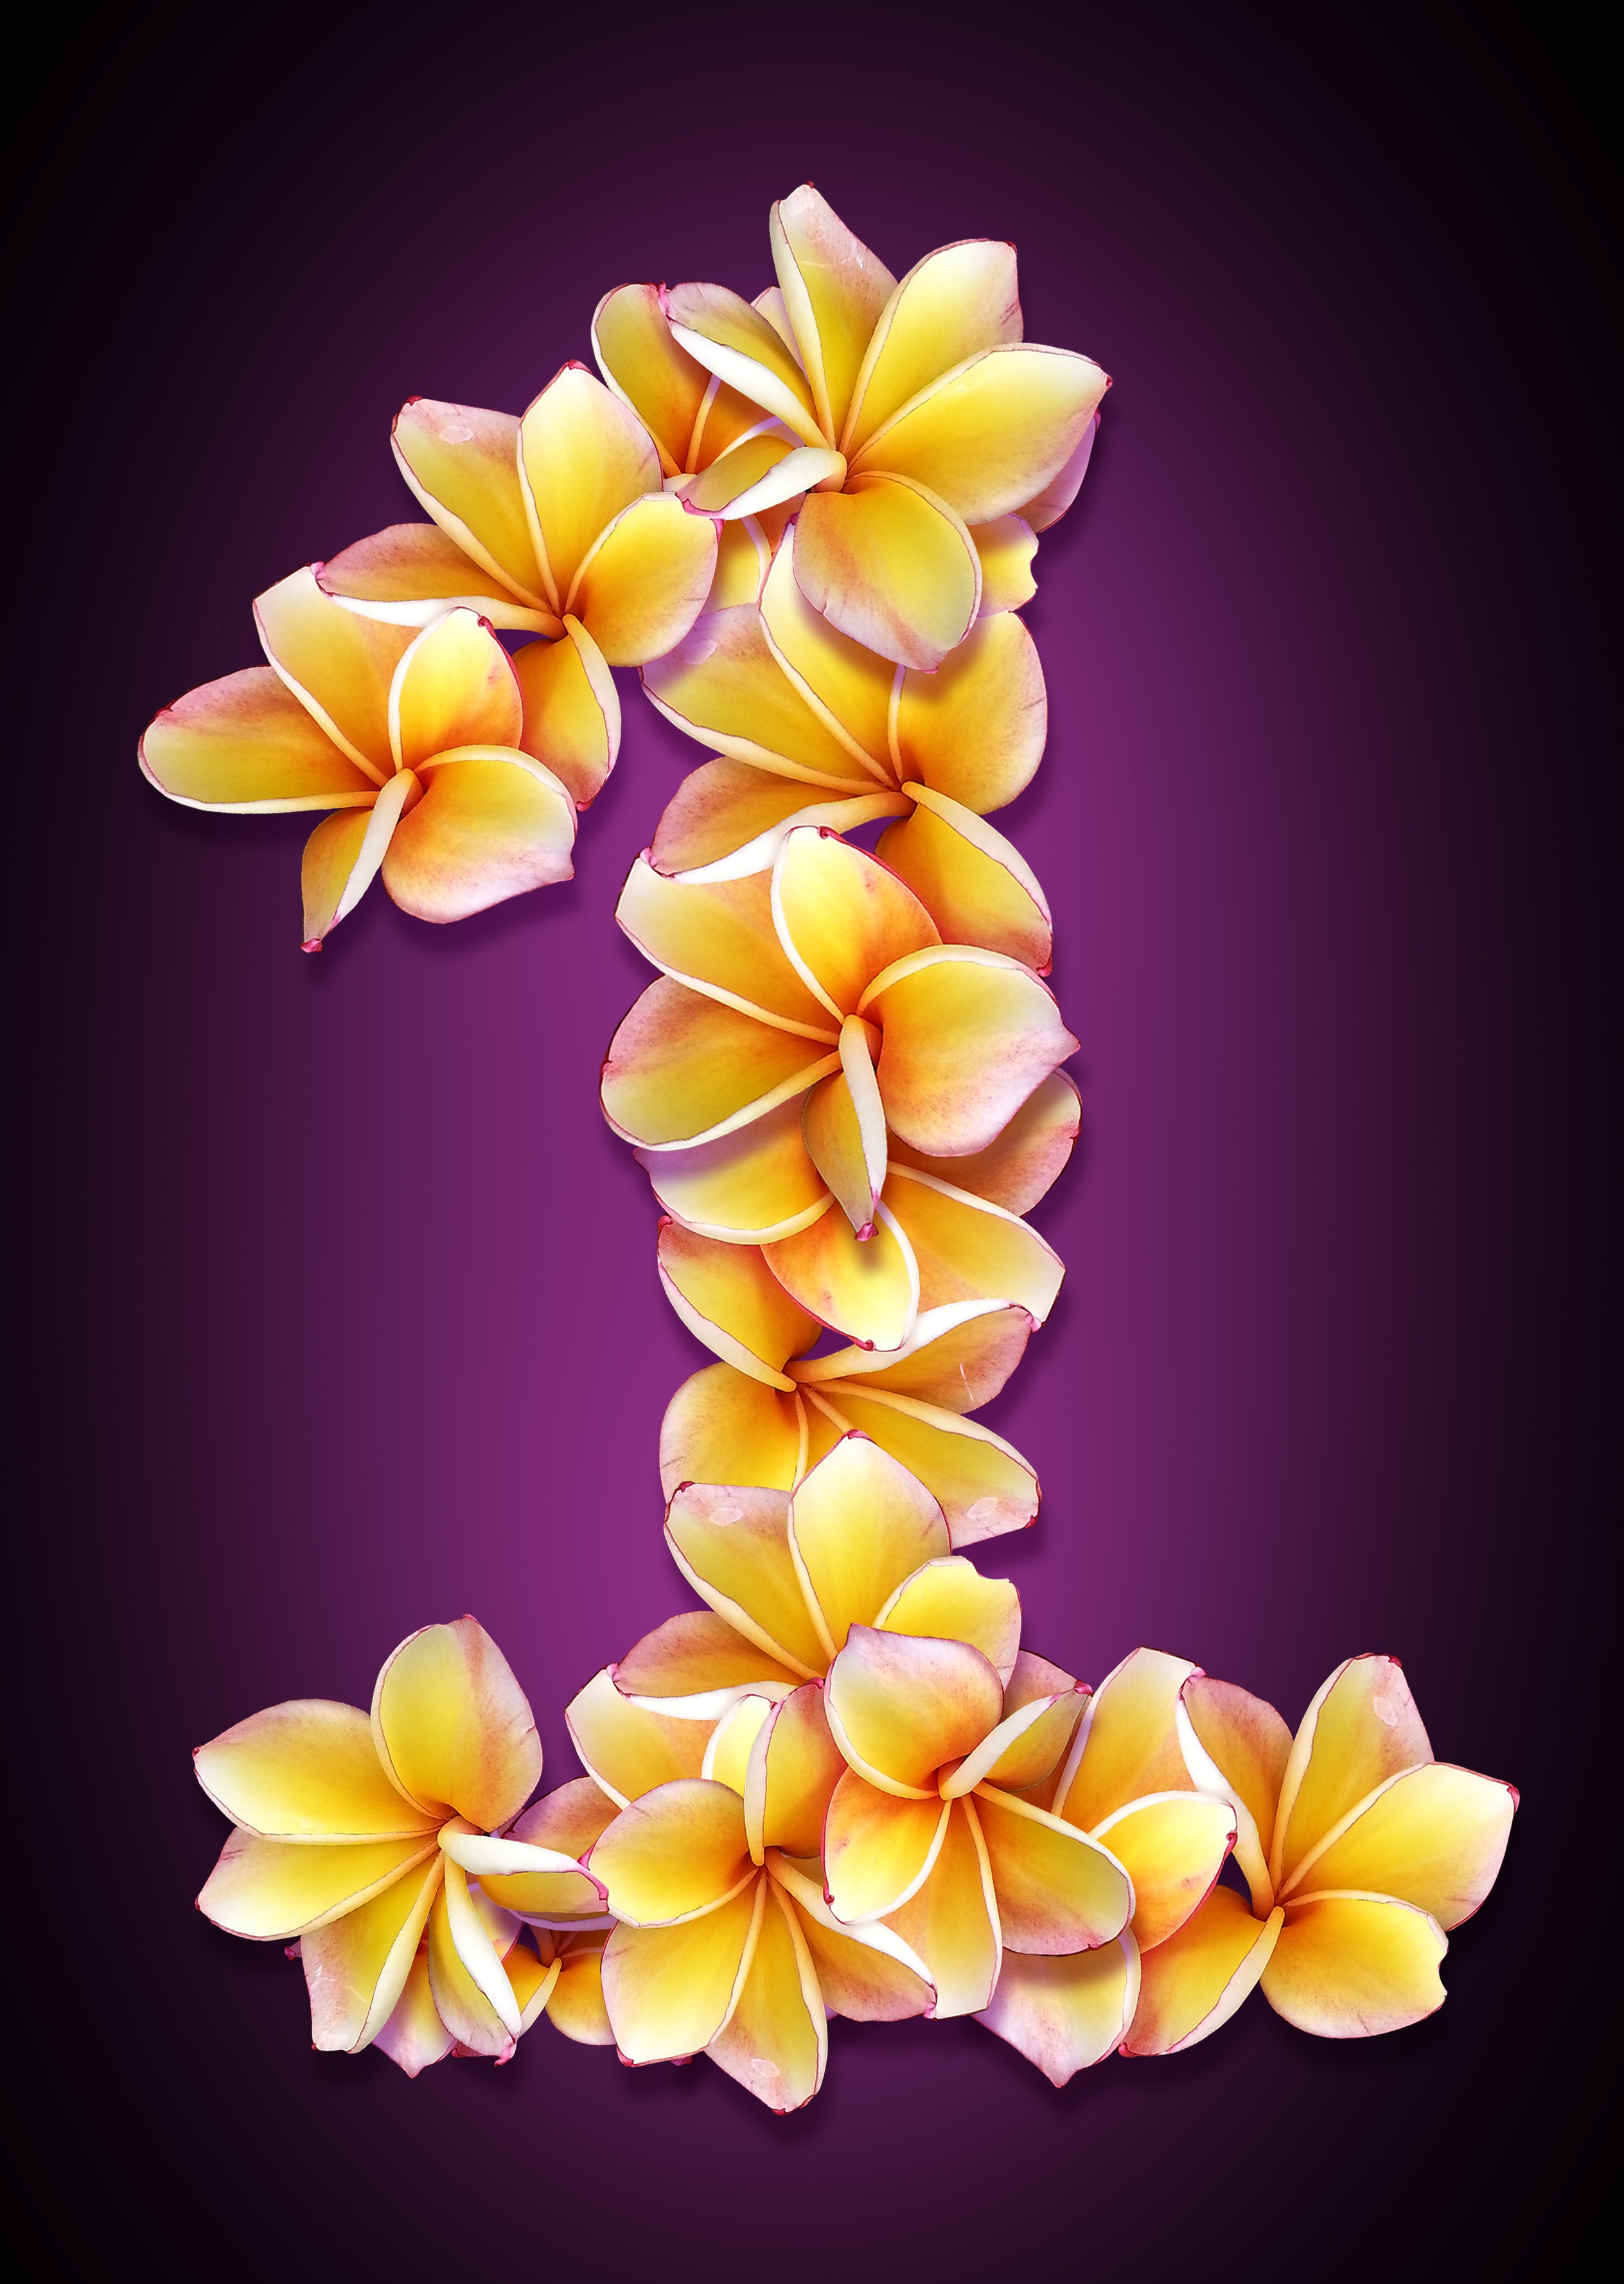
plant, flower, petal, bloom, color, set, colorful, yellow, pink, lighting, decor, flora, ornament, date, flowers, art, figure, illustration, design, petals, bright, collage, beautiful, style, idea, element, black background, multi color, flowering plant